Il vostro super agente Flit

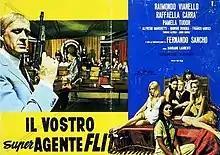
Original film poster

Il vostro superagente Flit (lit. Your superagent Flint) is a 1966 Italian spy comedy film that is a parody of "Our Man Flint" ("Il nostro agente Flint"). Starring Raimondo Vianello and Raffaella Carra, it was directed by Mariano Laurenti in his debut as a director and written by Bruno Corbucci, who also wrote the James Tont films.